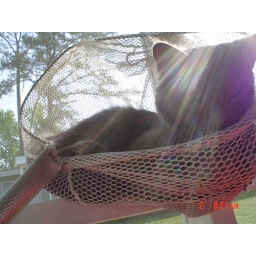
Sumi girl sunbathing in her hammock and apparently my cat fishing net lol